Politics of Bangladesh

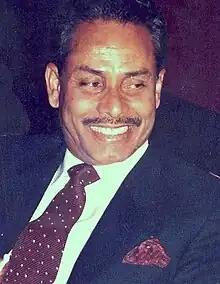
President HM Ershad in Bangabhaban (1986)

Army Chief of Staff Lt. Gen. Hussain Mohammad Ershad assumed power in a full-fledged but bloodless coup on 24 March 1982. He removed the country's democratically elected president and suspended the constitution and declared martial law. He cited pervasive corruption, ineffectual government, and economic mismanagement for legitimising his action. The following year, Ershad assumed the presidency on 11 December 1983, retaining his positions as army chief and CMLA, for the first time in Bangladesh. During most of 1984, Ershad sought the opposition parties' participation in local elections under martial law. The opposition's refusal to participate, however, forced Ershad to abandon these plans. Ershad was capable of managing the Awami League through financial and political support. The Awami League's support gave him the strength and legitimacy to seek public support for his regime in a national referendum on his leadership in March 1985. He won overwhelmingly, although turnout was small. Two months later, Ershad held elections for local council chairmen. Pro-government candidates won a majority of the posts, setting in motion the President's ambitious decentralization program that Ziaur Rahman had initiated. Political life was finally liberalized in early 1986, and additional political rights, including the right to hold large public rallies, were restored. Additional support from Jamaati Islami at the same time gave Ershad's political vehicle for the transition from martial law some form of legitimacy and the political order of Ershad and his Jatiya Party was established.